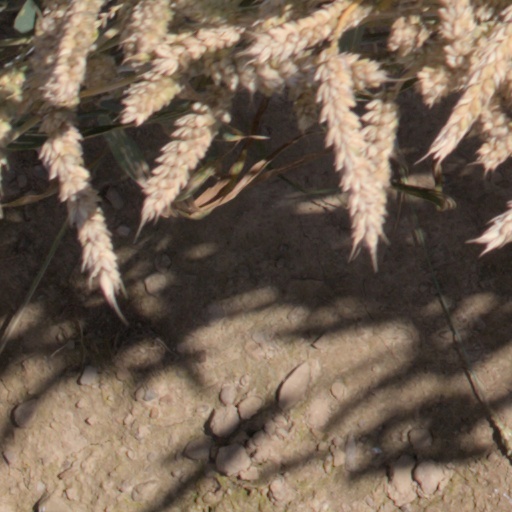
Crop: wheat